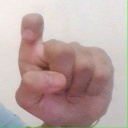
अक्षर: इ